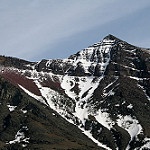
Label: mountain